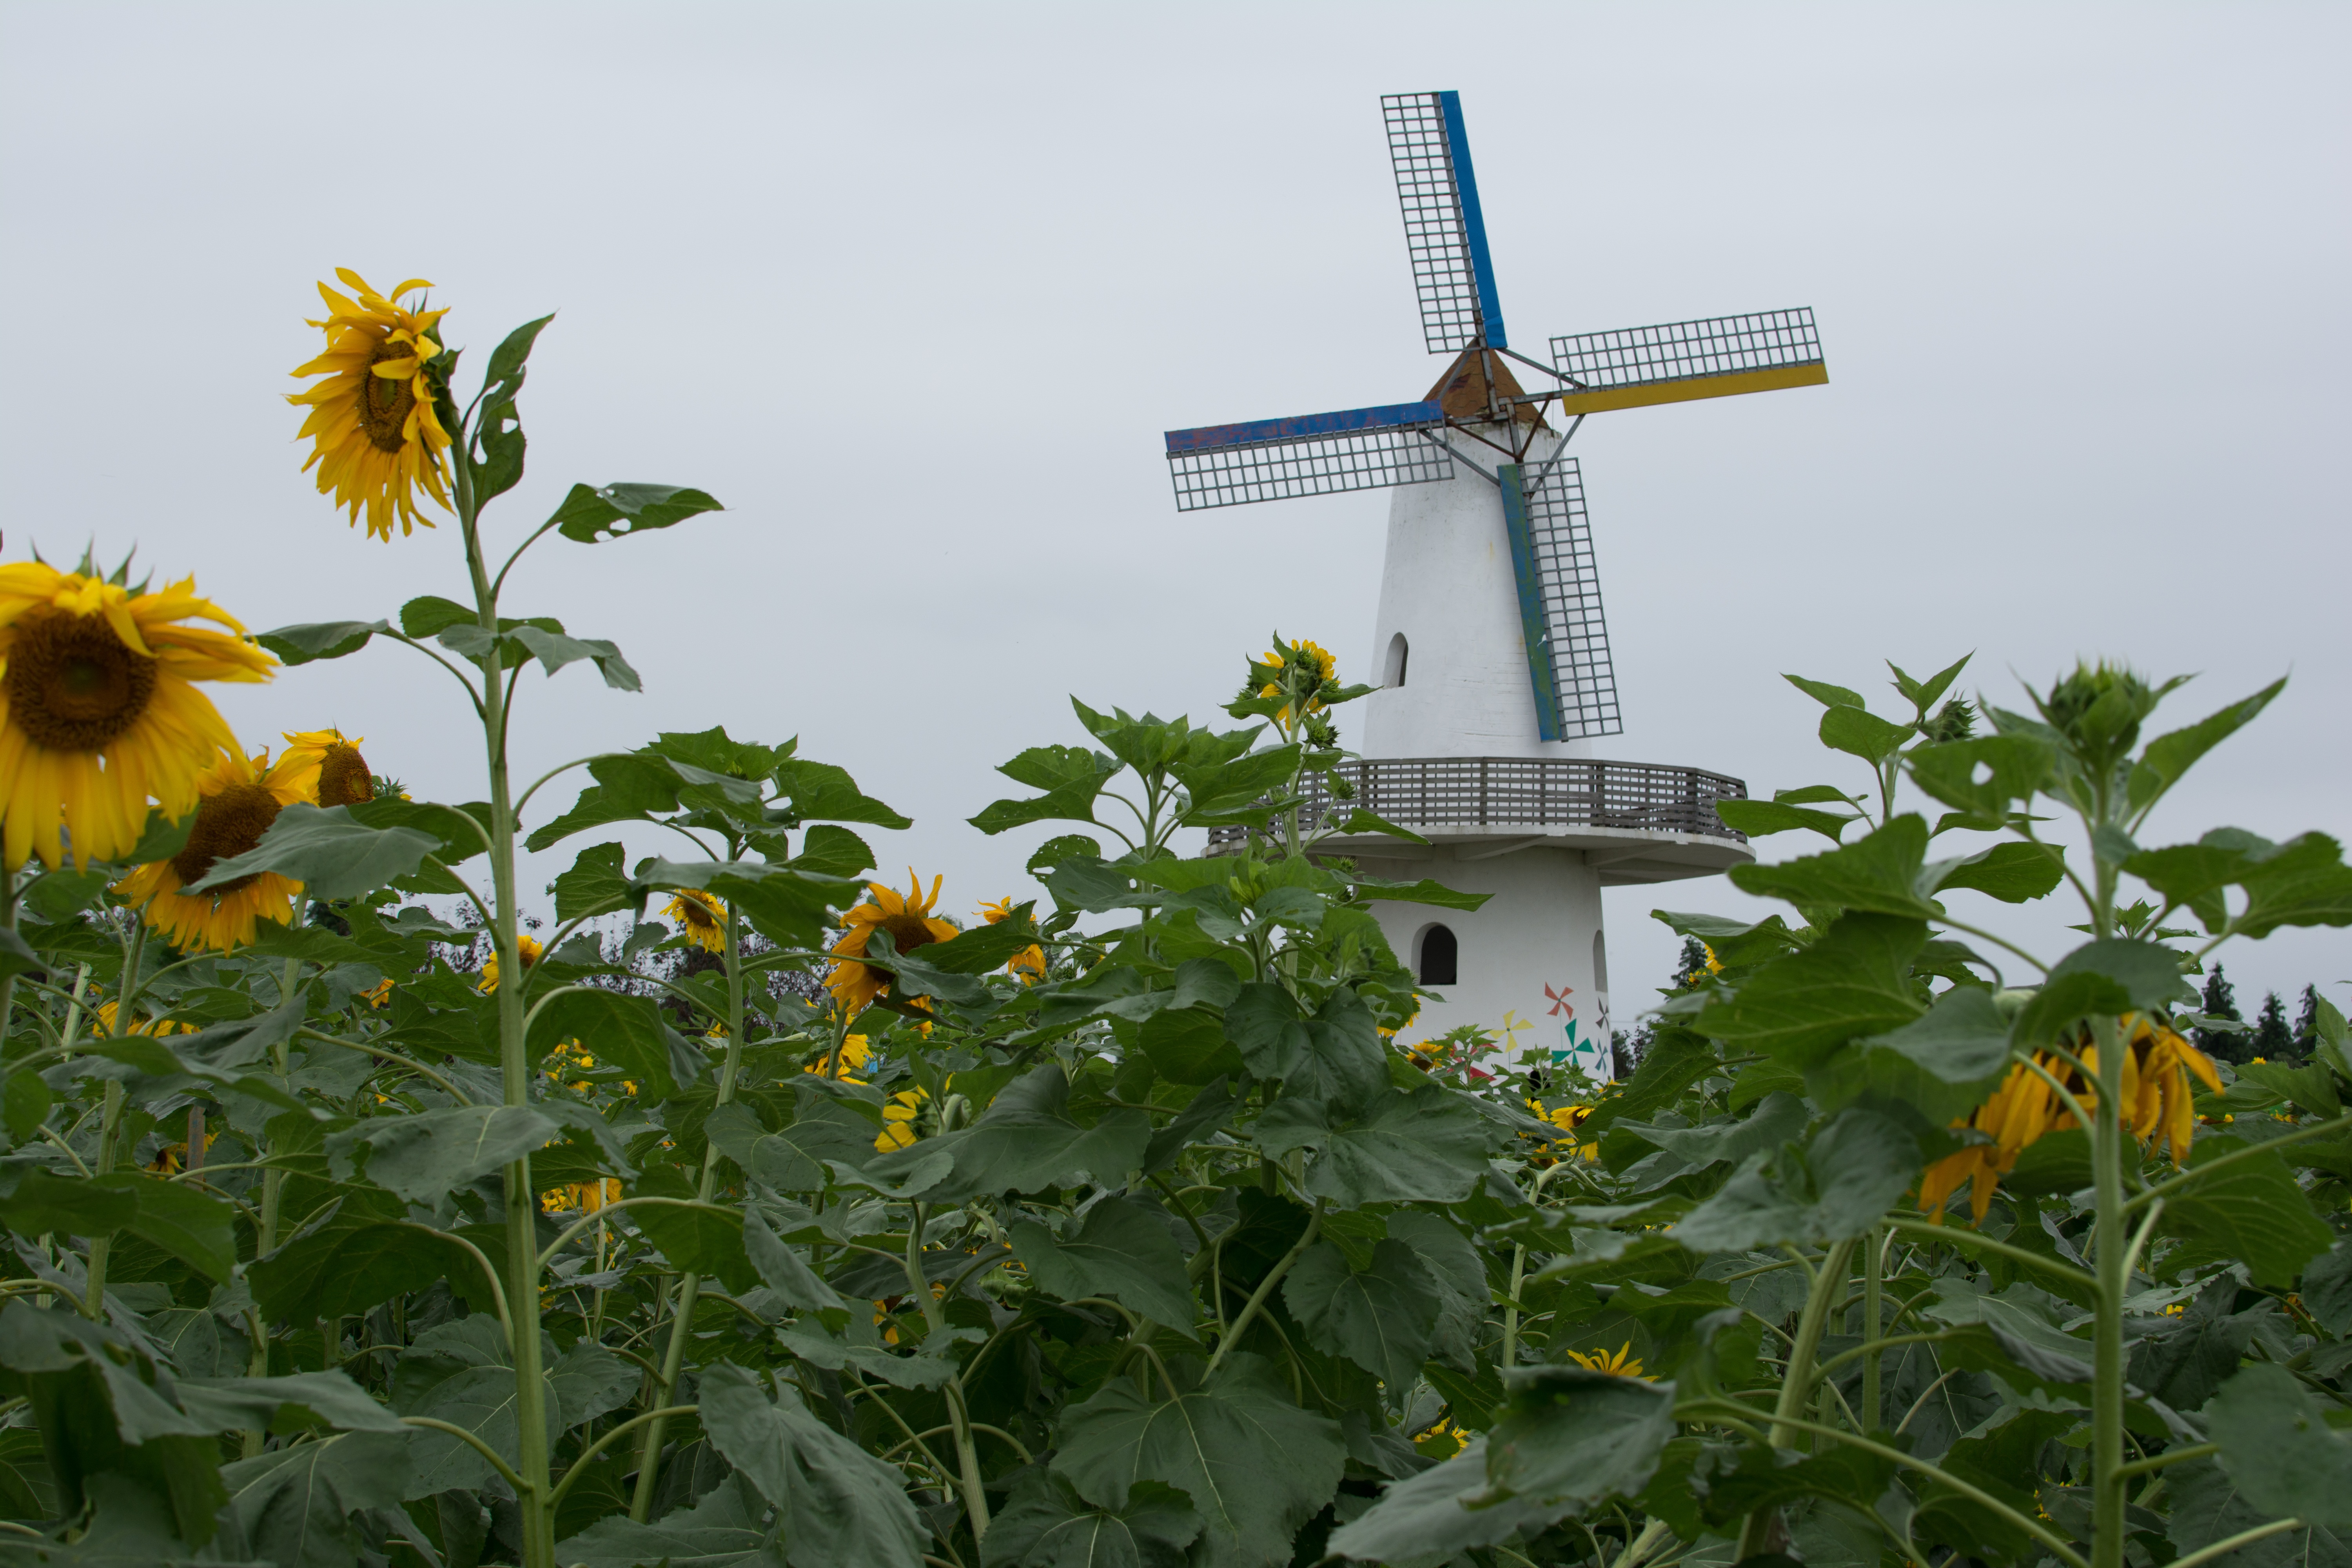
plant, field, meadow, prairie, flower, windmill, botany, agriculture, sunflower, cloudy day, flowering plant, daisy family, land plant